Tokay gecko

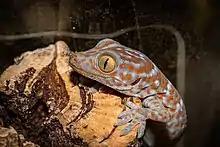
Captive-bred baby tokay gecko

The species is protected under Appendix II of the Convention on International Trade in Endangered Species (CITES) meaning international trade (including in parts and derivatives) is subject to the CITES permitting system.